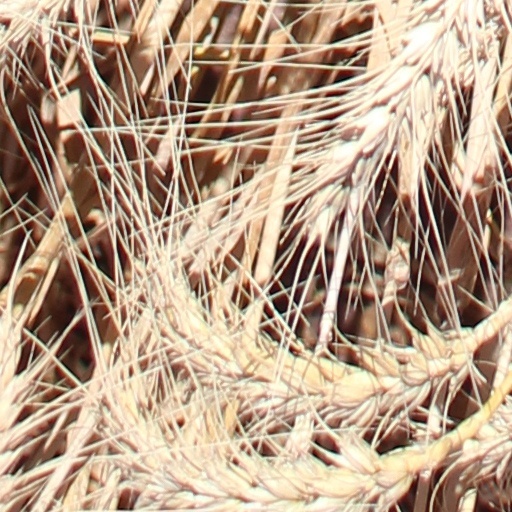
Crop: wheat